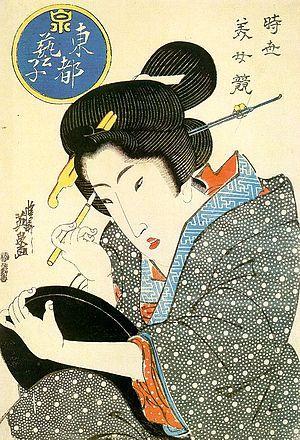
Keisai Eisen est un artiste japonais d'estampes ukiyo-e qui se spécialisa dans les bijinga, ou « peinture de jolies personnes ». Il a eu Keisai Eiju pour disciple.